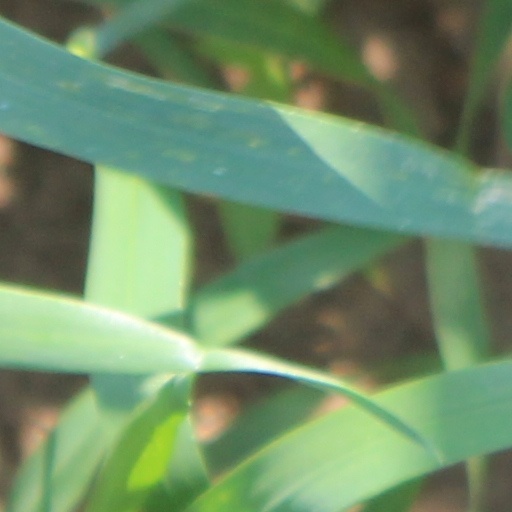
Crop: wheat